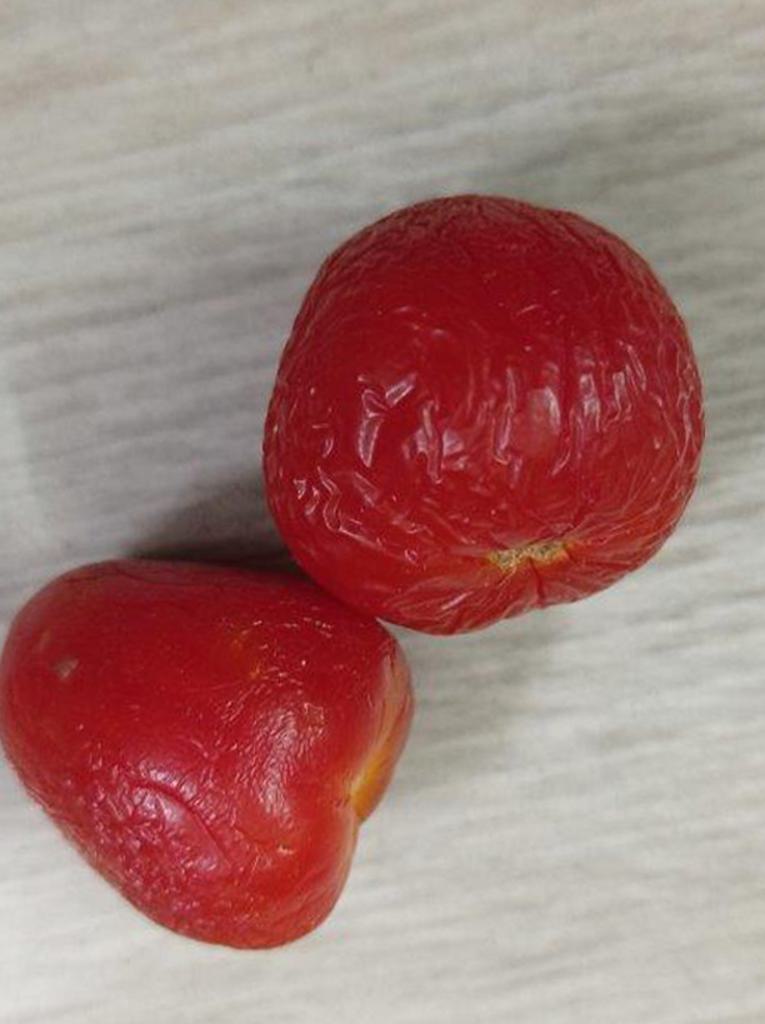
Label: Rotten